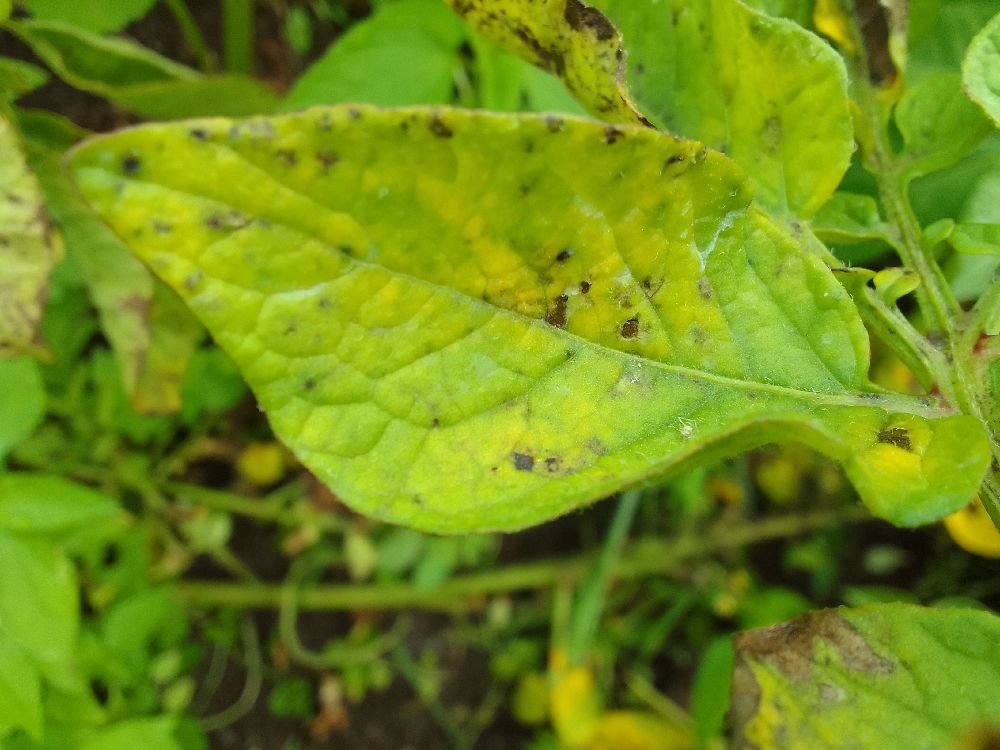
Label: Early blight